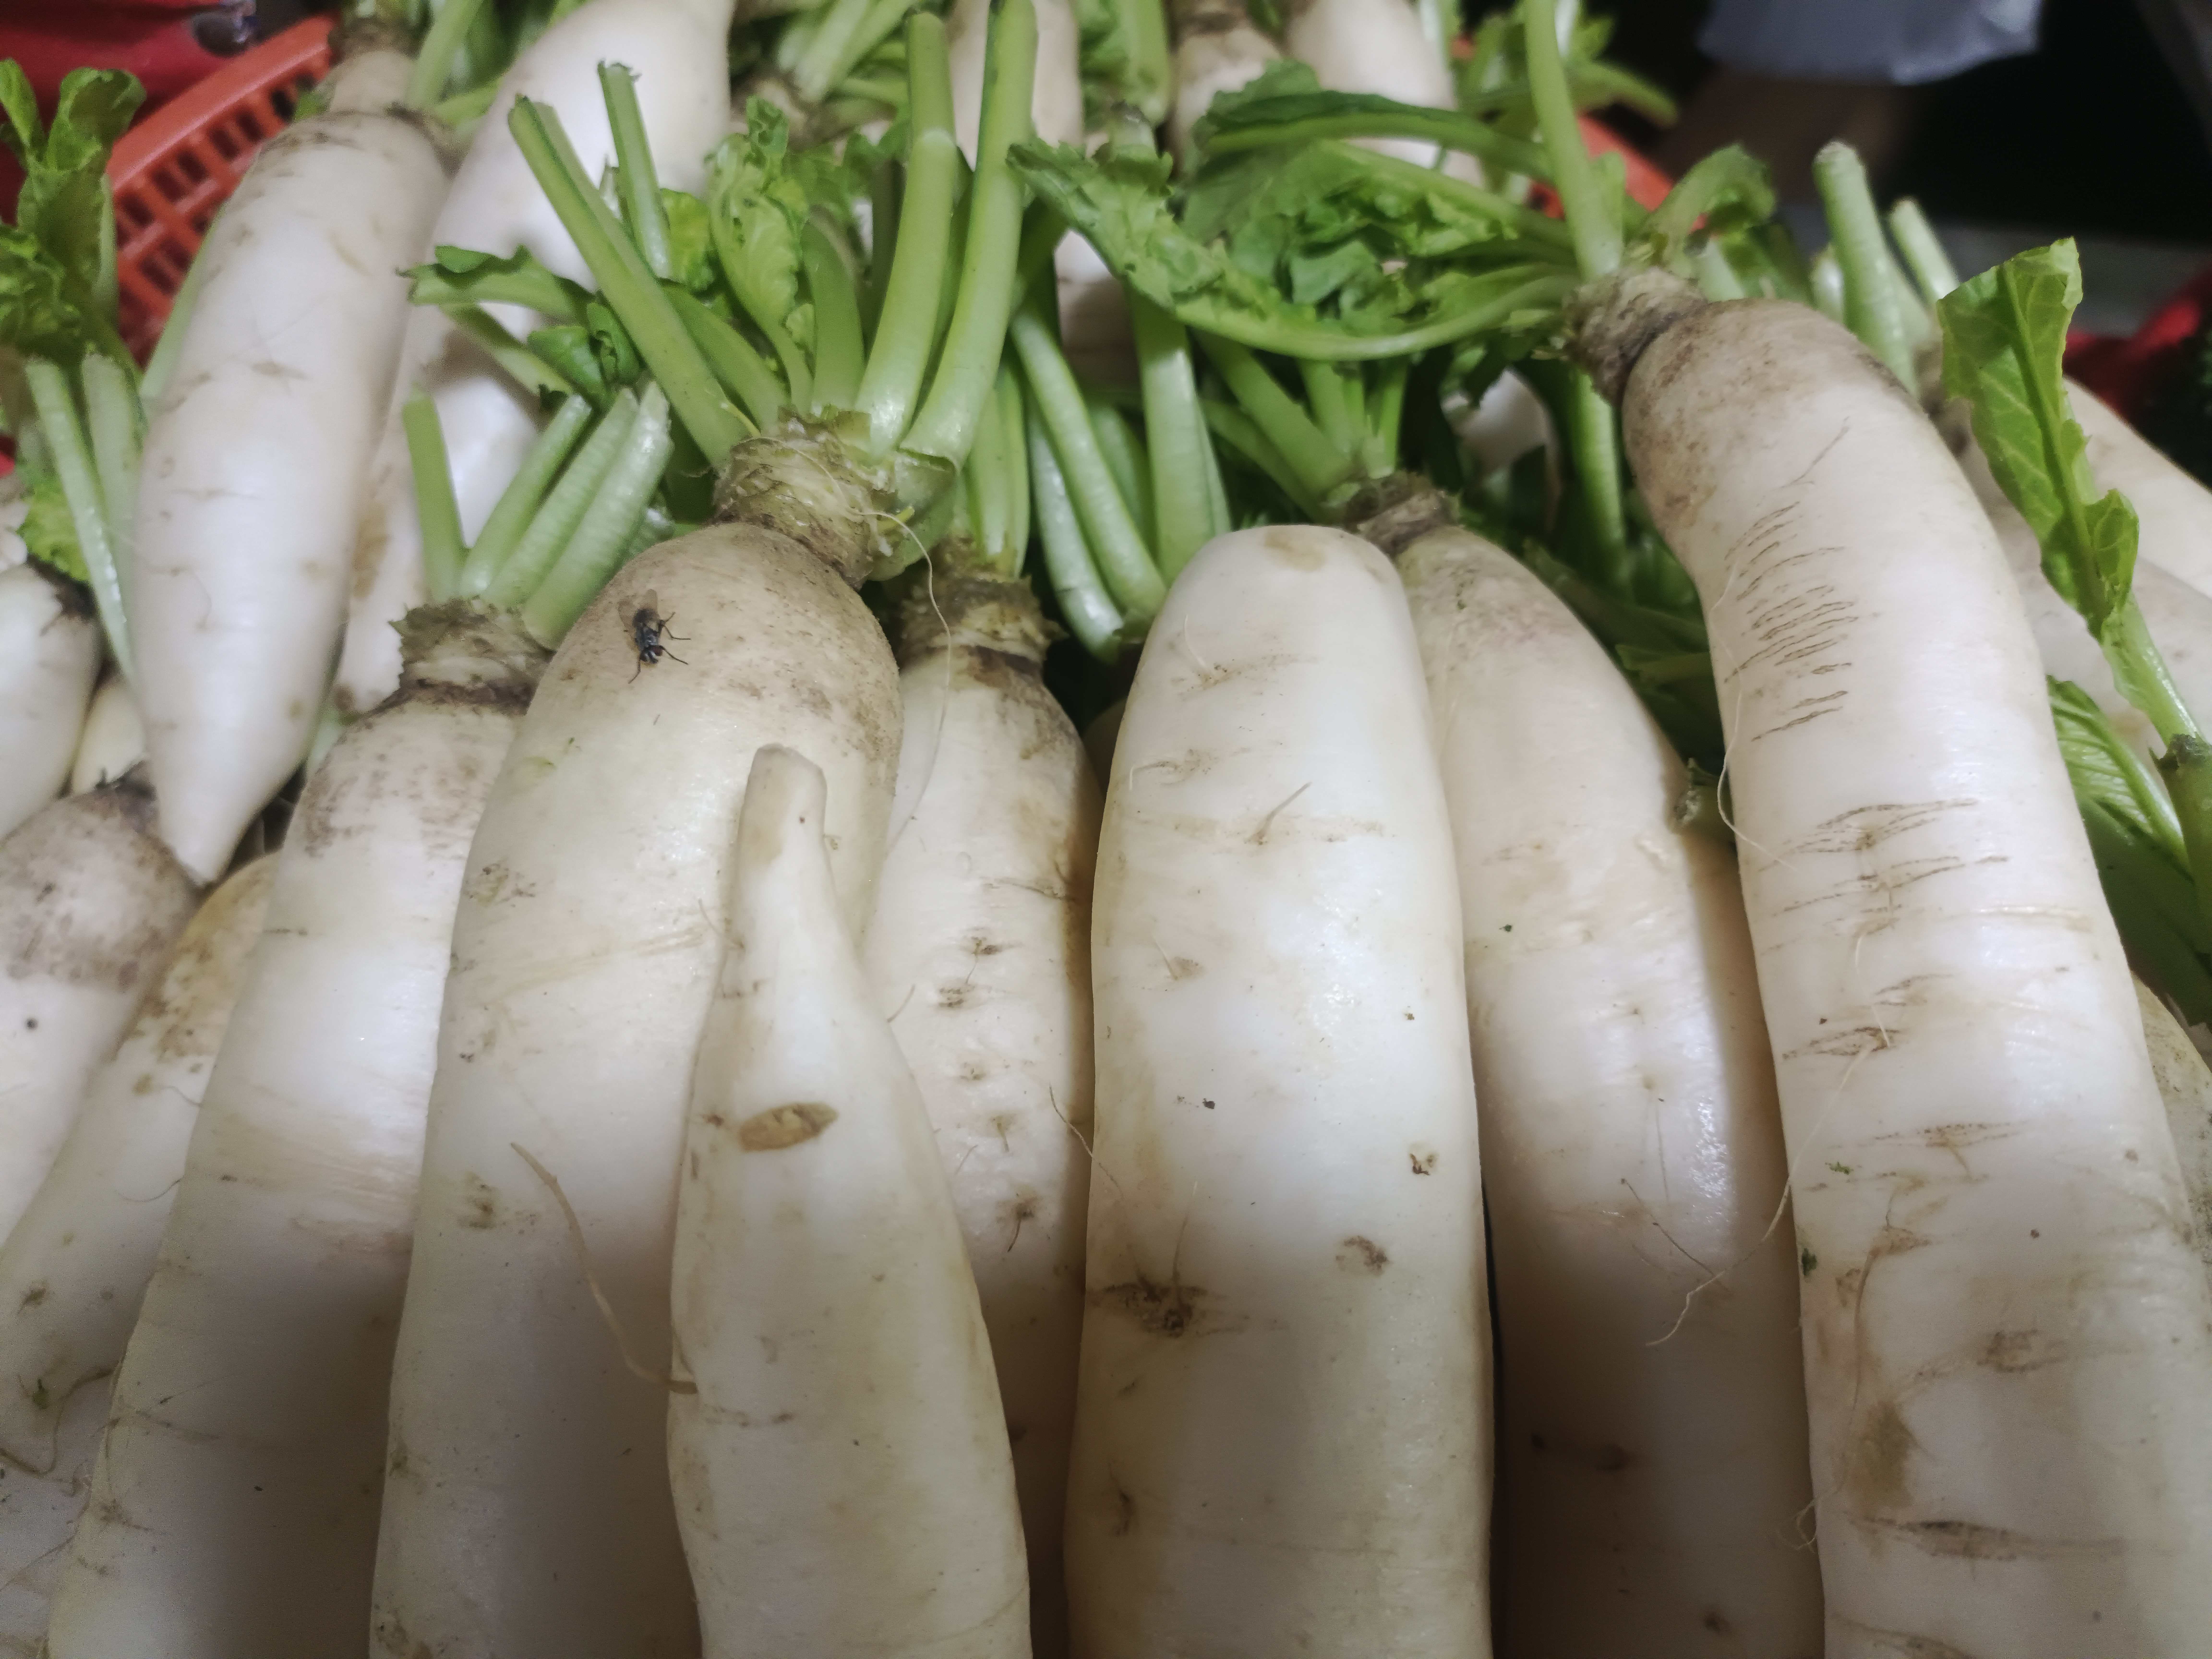
Label: Raphanus sativus